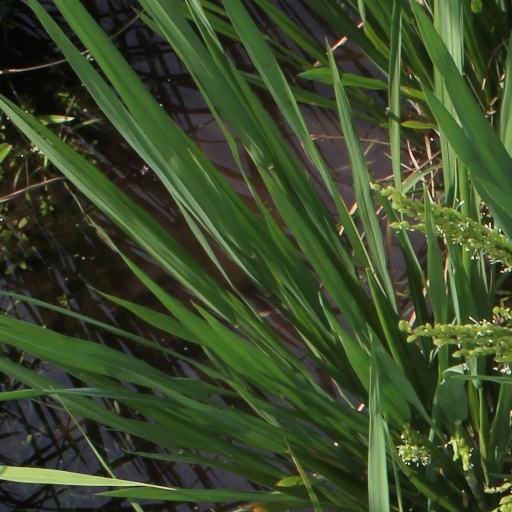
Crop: rice